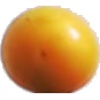
Label: Cherry Wax Yellow 1